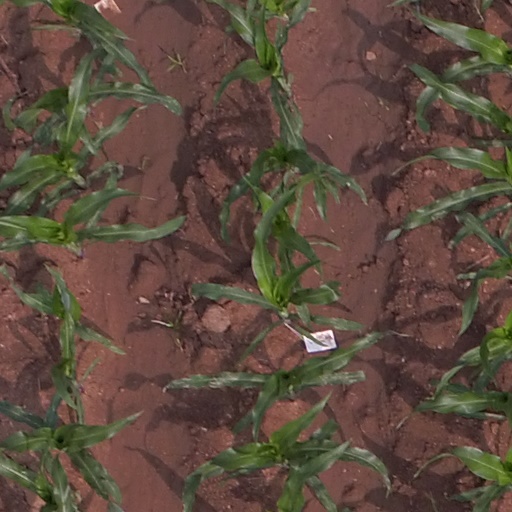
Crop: maize; corn